Jungle Jim

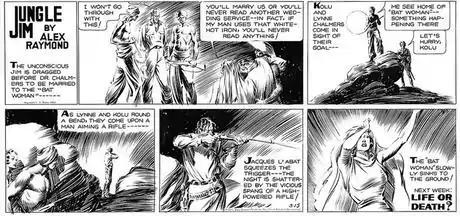
Alex Raymond's "Jungle Jim" (March 15, 1936)

From 1937 to 1947, the comic strip was reprinted in Ace Comics, published by David McKay. From 1949 to 1951, there were 11 original "Jungle Jim" comic books produced by Standard Comics. Dell Comics published 20 issues of "Jungle Jim" from 1953 to 1959; the last eight issues (#13–20) were written by Gaylord Du Bois.